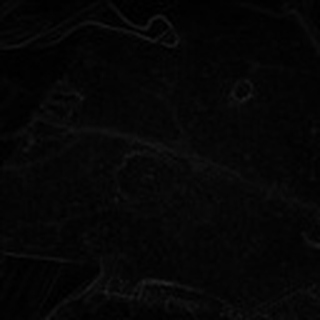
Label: cotton_target_spot